Rhythmic Gymnastics World Cup

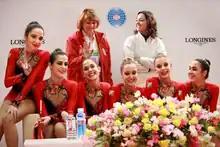
Spanish group at the 2006 Mie World Cup Final

There were eight Rhythmic Gymnastics "World Cup Finals" held between 1983 and 2008. On the first three occasions, 1983, 1986 and 1990, the World Cup was held as a stand-alone event. From 1999 to 2008, each "World Cup Final" was held in an even-numbered year following a two-year long series that served as the qualification stages for the final event. The first "World Cup Final" using this format, formally considered the "Fourth World Cup Final", was staged in 2000, following the 1999–2000 series; the last "World Cup Final" took place in 2008, at the end of the 2007–08 series. "World Cup Finals" are no longer held for any of the FIG disciplines.